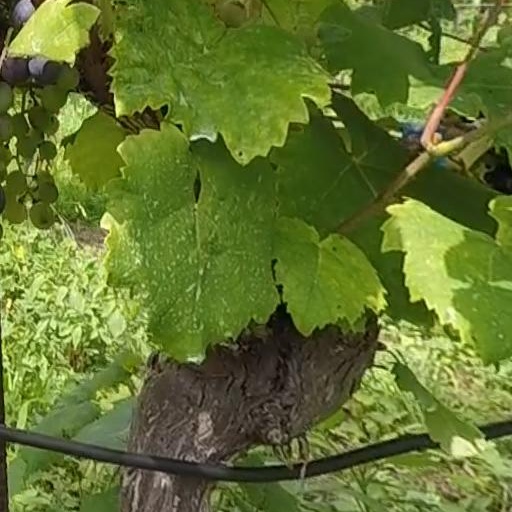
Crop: grape